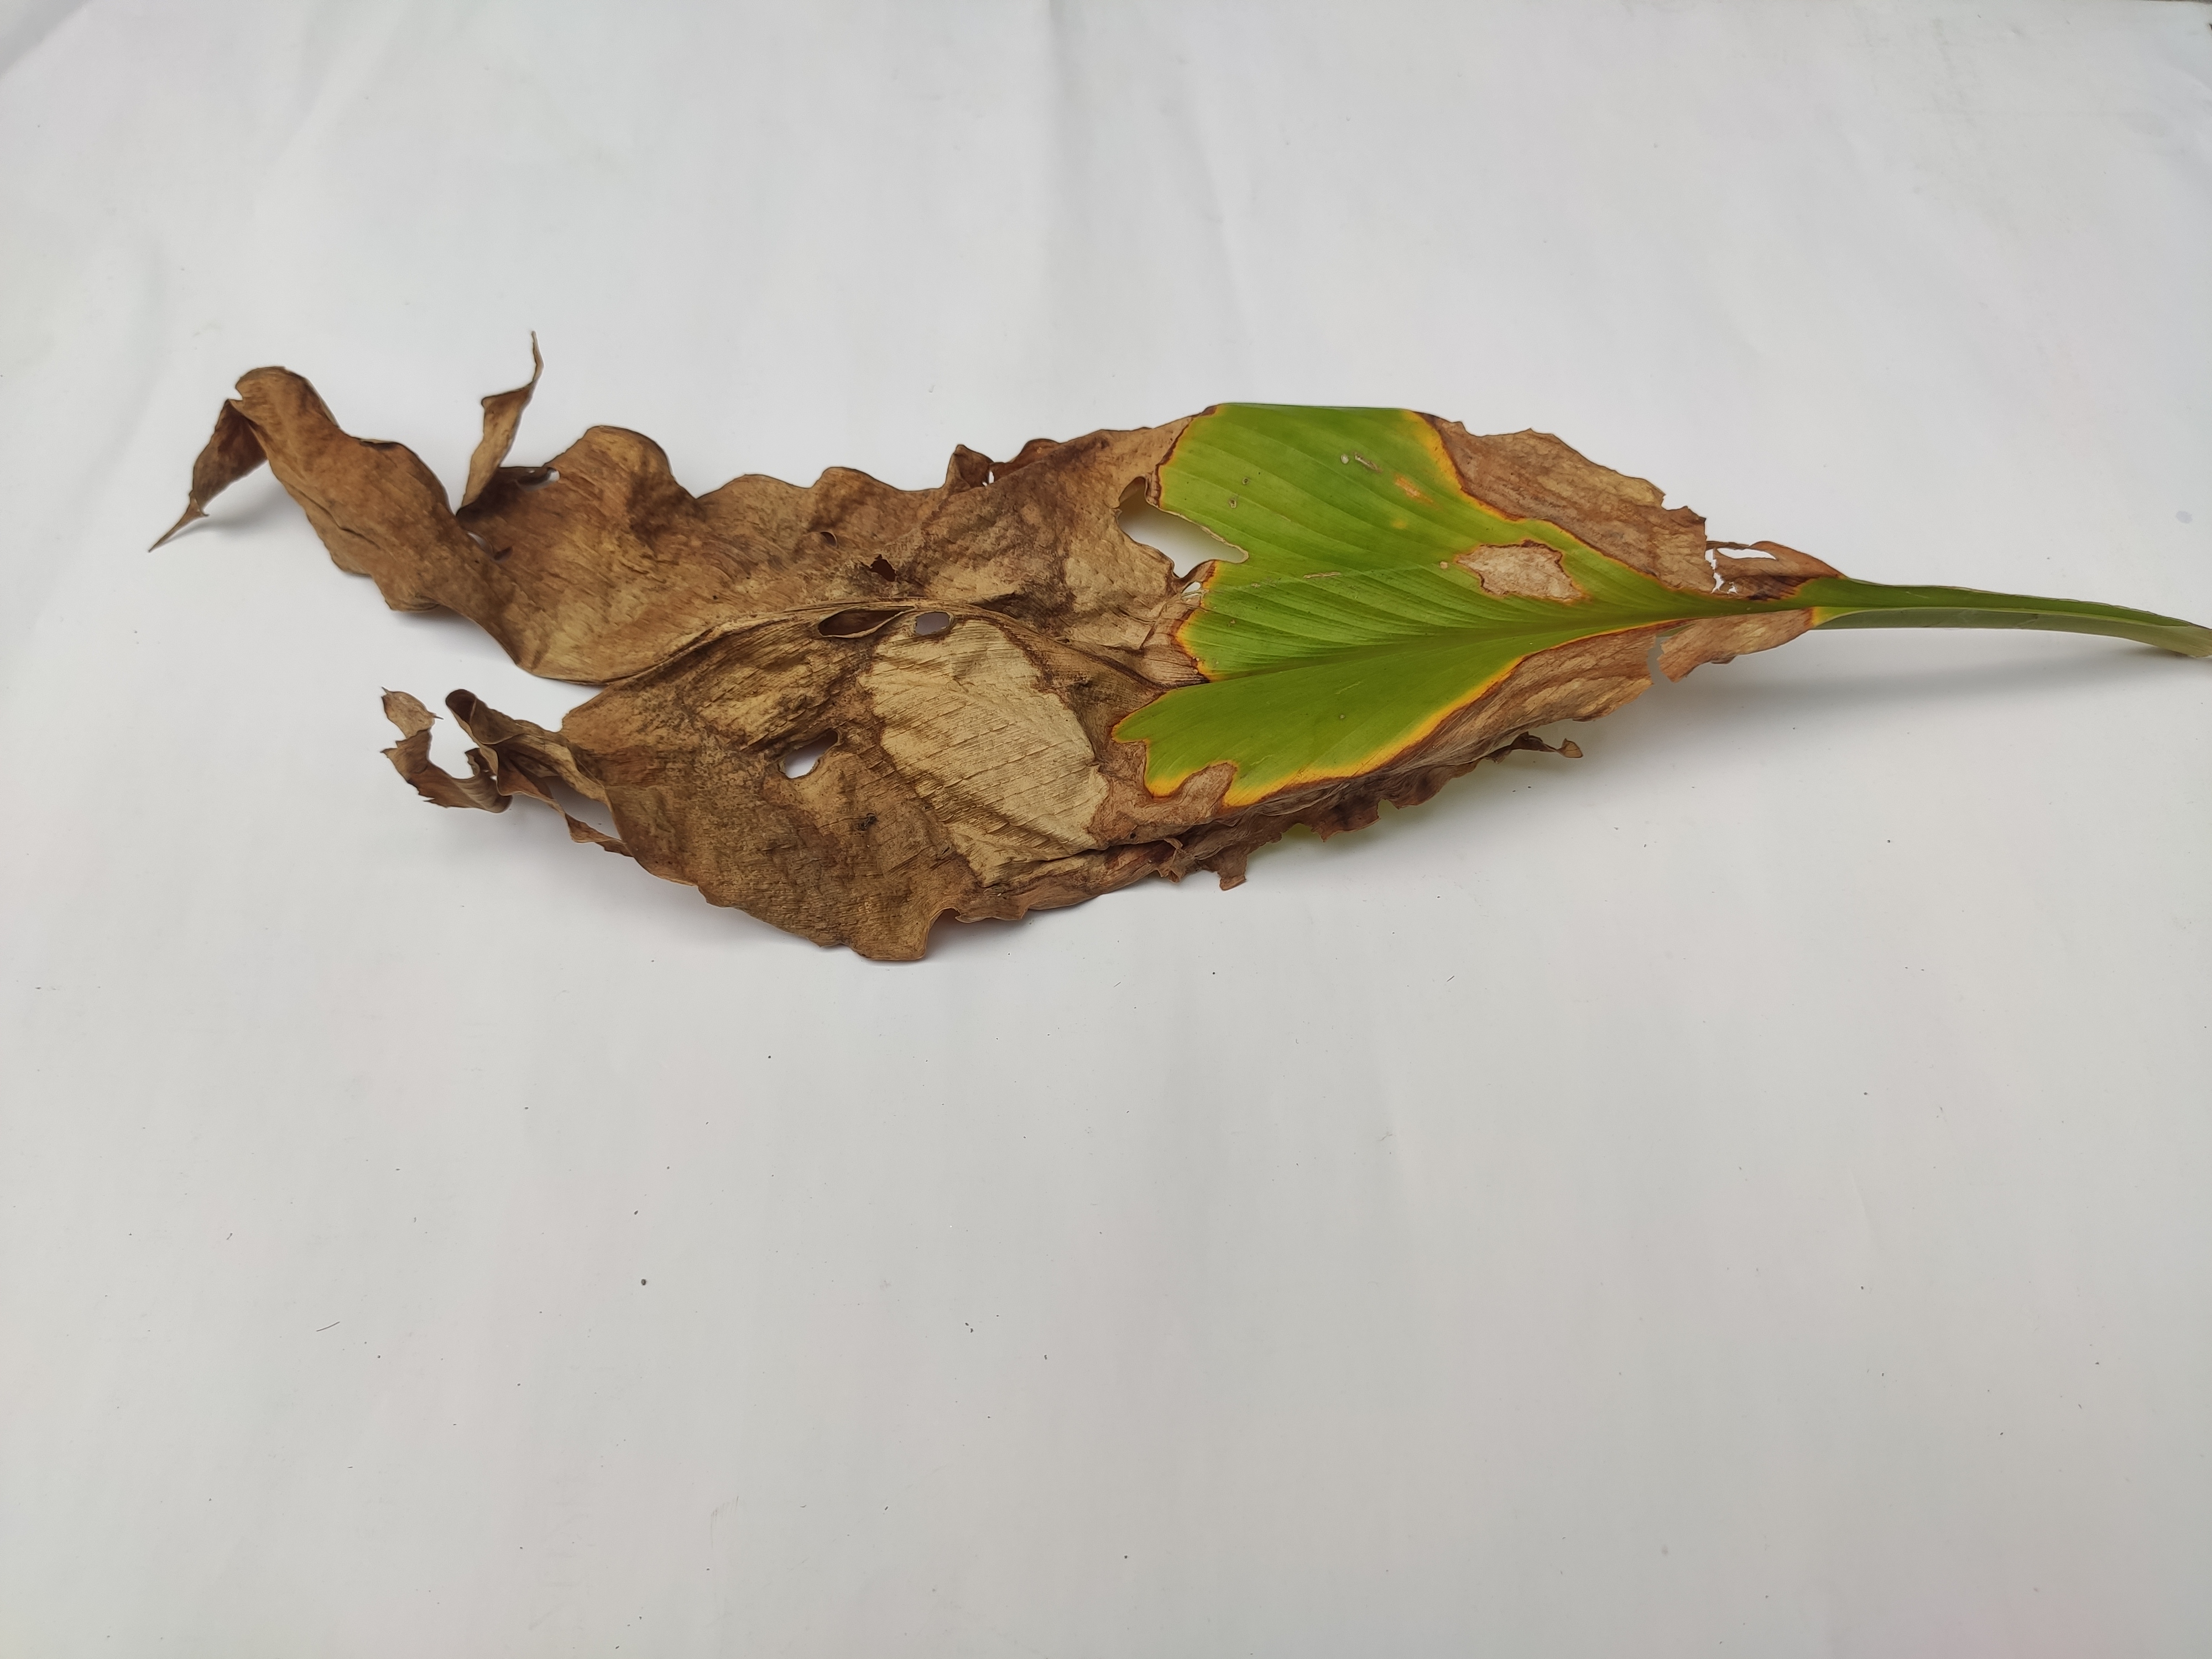
Label: Blotch